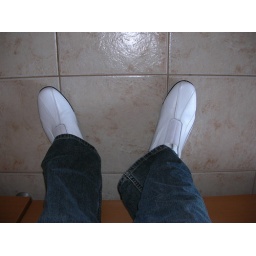
A pic of my hot, white shoes right after I bought them in Crete. Probably my favorite pair of shoes.